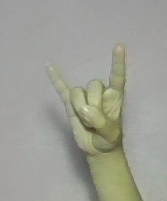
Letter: la